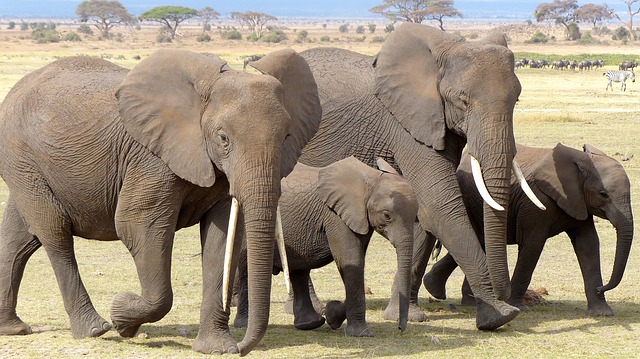
Label: elefante